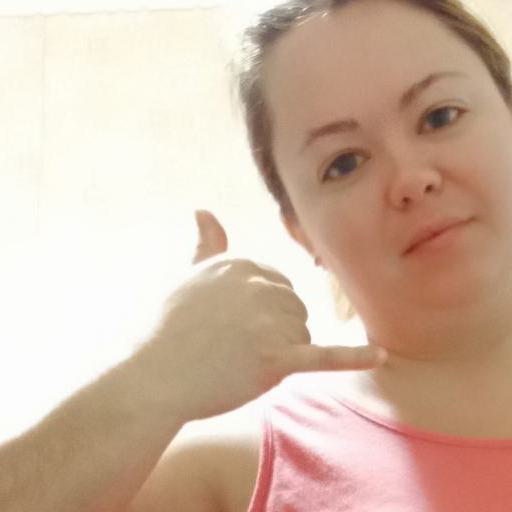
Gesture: call